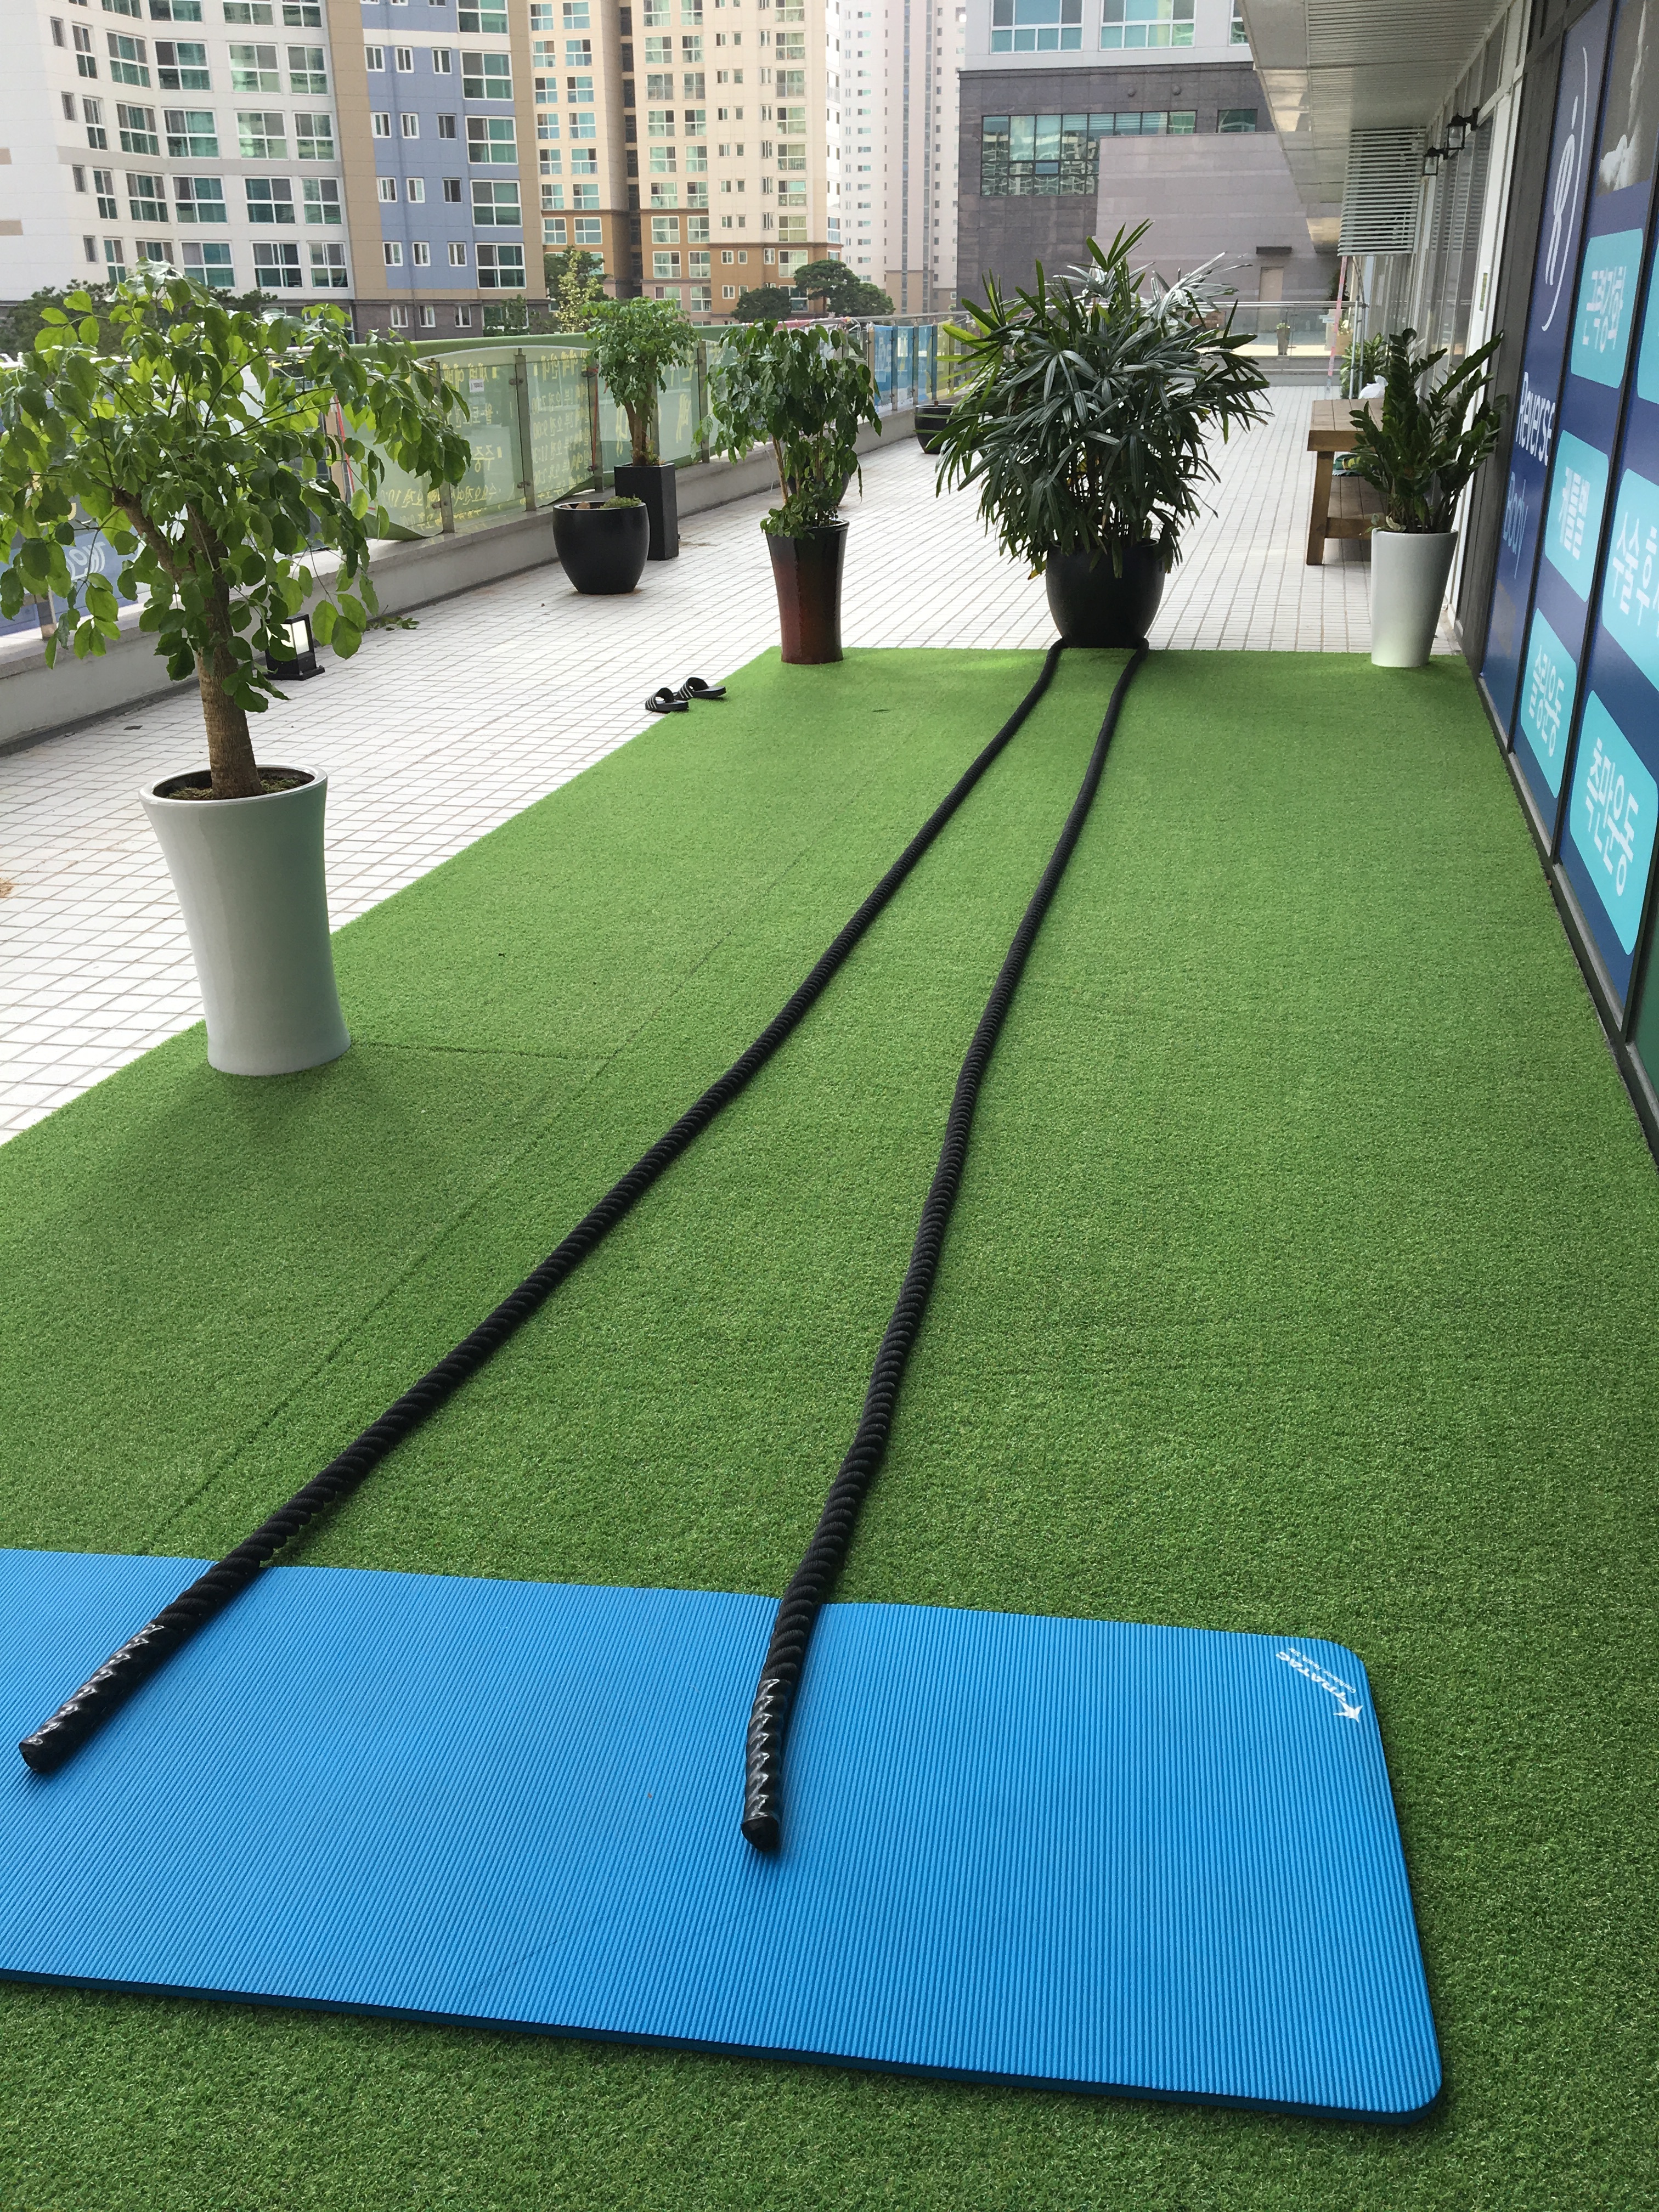
grass, structure, lawn, floor, green, backyard, leisure, net, flooring, artificial turf